The Space Between Us (film)

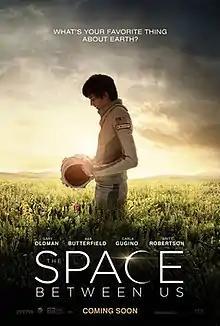
Theatrical release poster

The Space Between Us is a 2017 American romantic science fiction film directed by Peter Chelsom and written by Allan Loeb, from a story by Stewart Schill, Richard Barton Lewis, and Loeb. The film stars Gary Oldman, Asa Butterfield, Britt Robertson, and Carla Gugino, and follows a teenage boy, born on Mars, who travels to Earth.